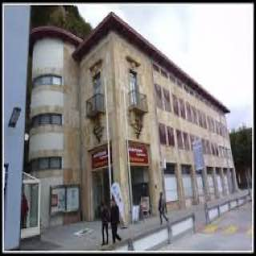
Liechtenstein PostalMuseum